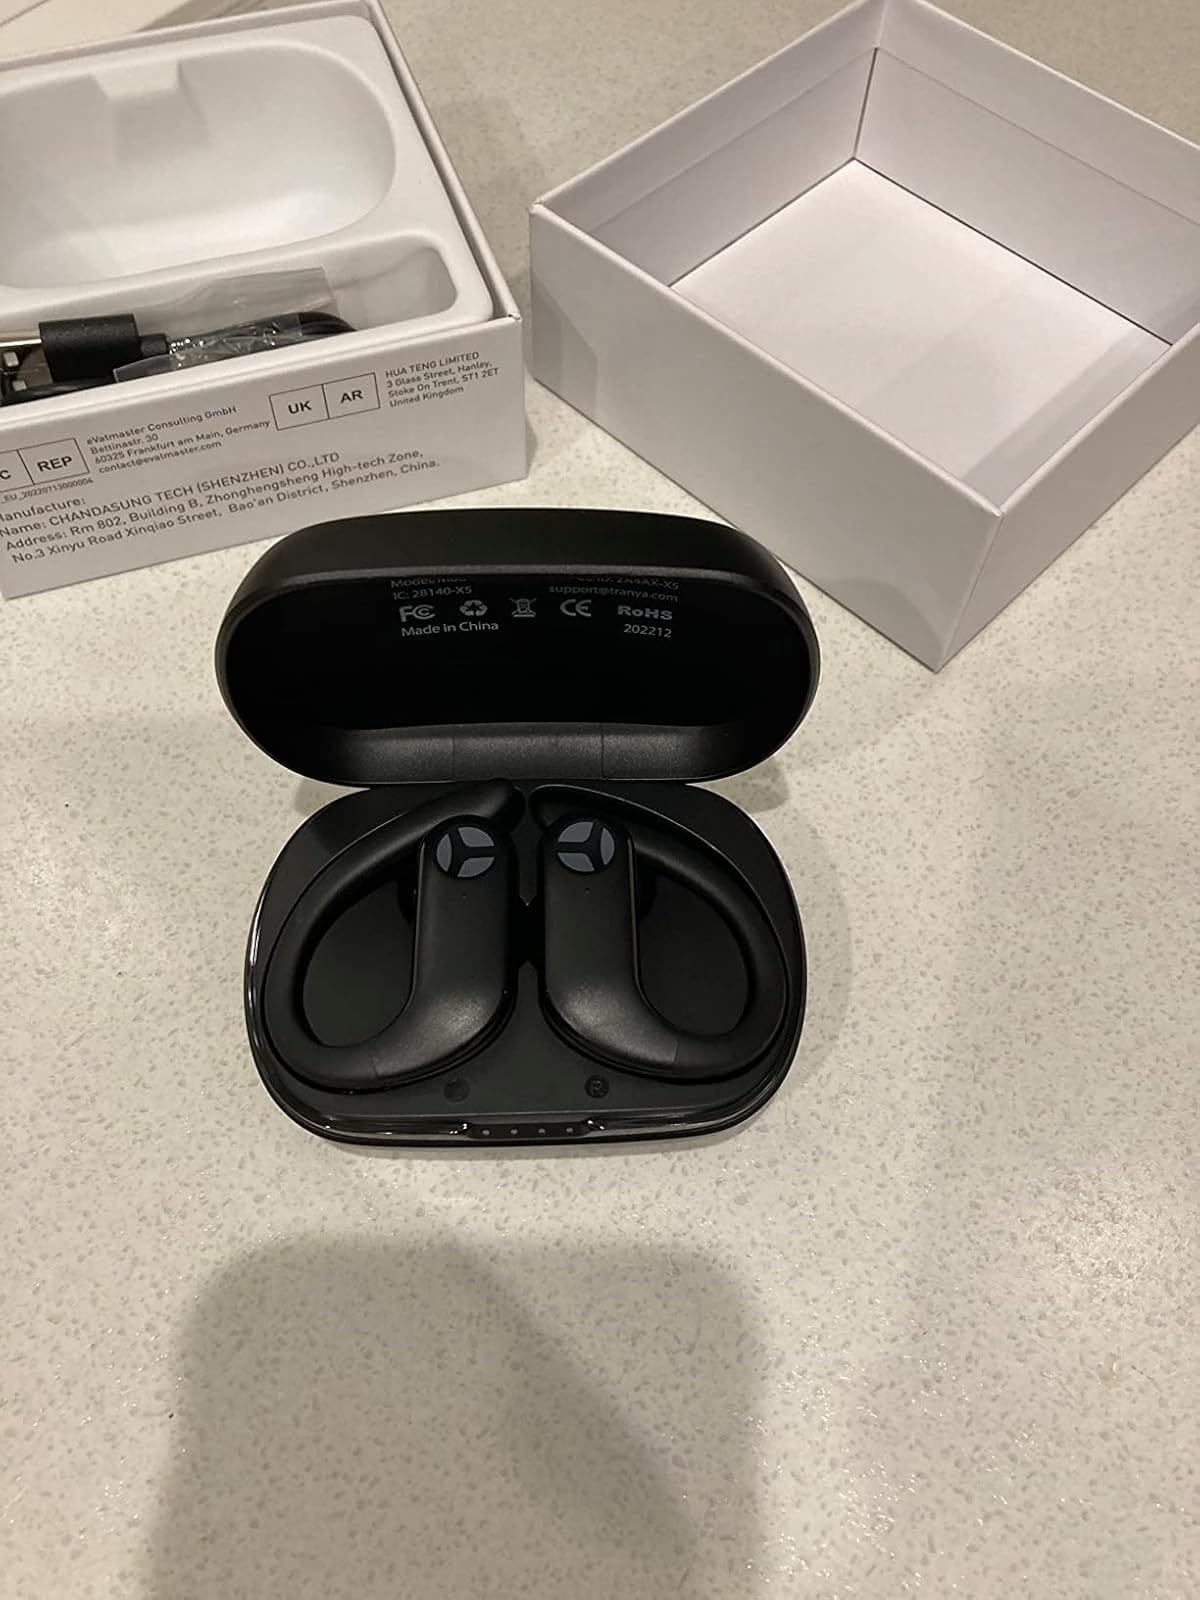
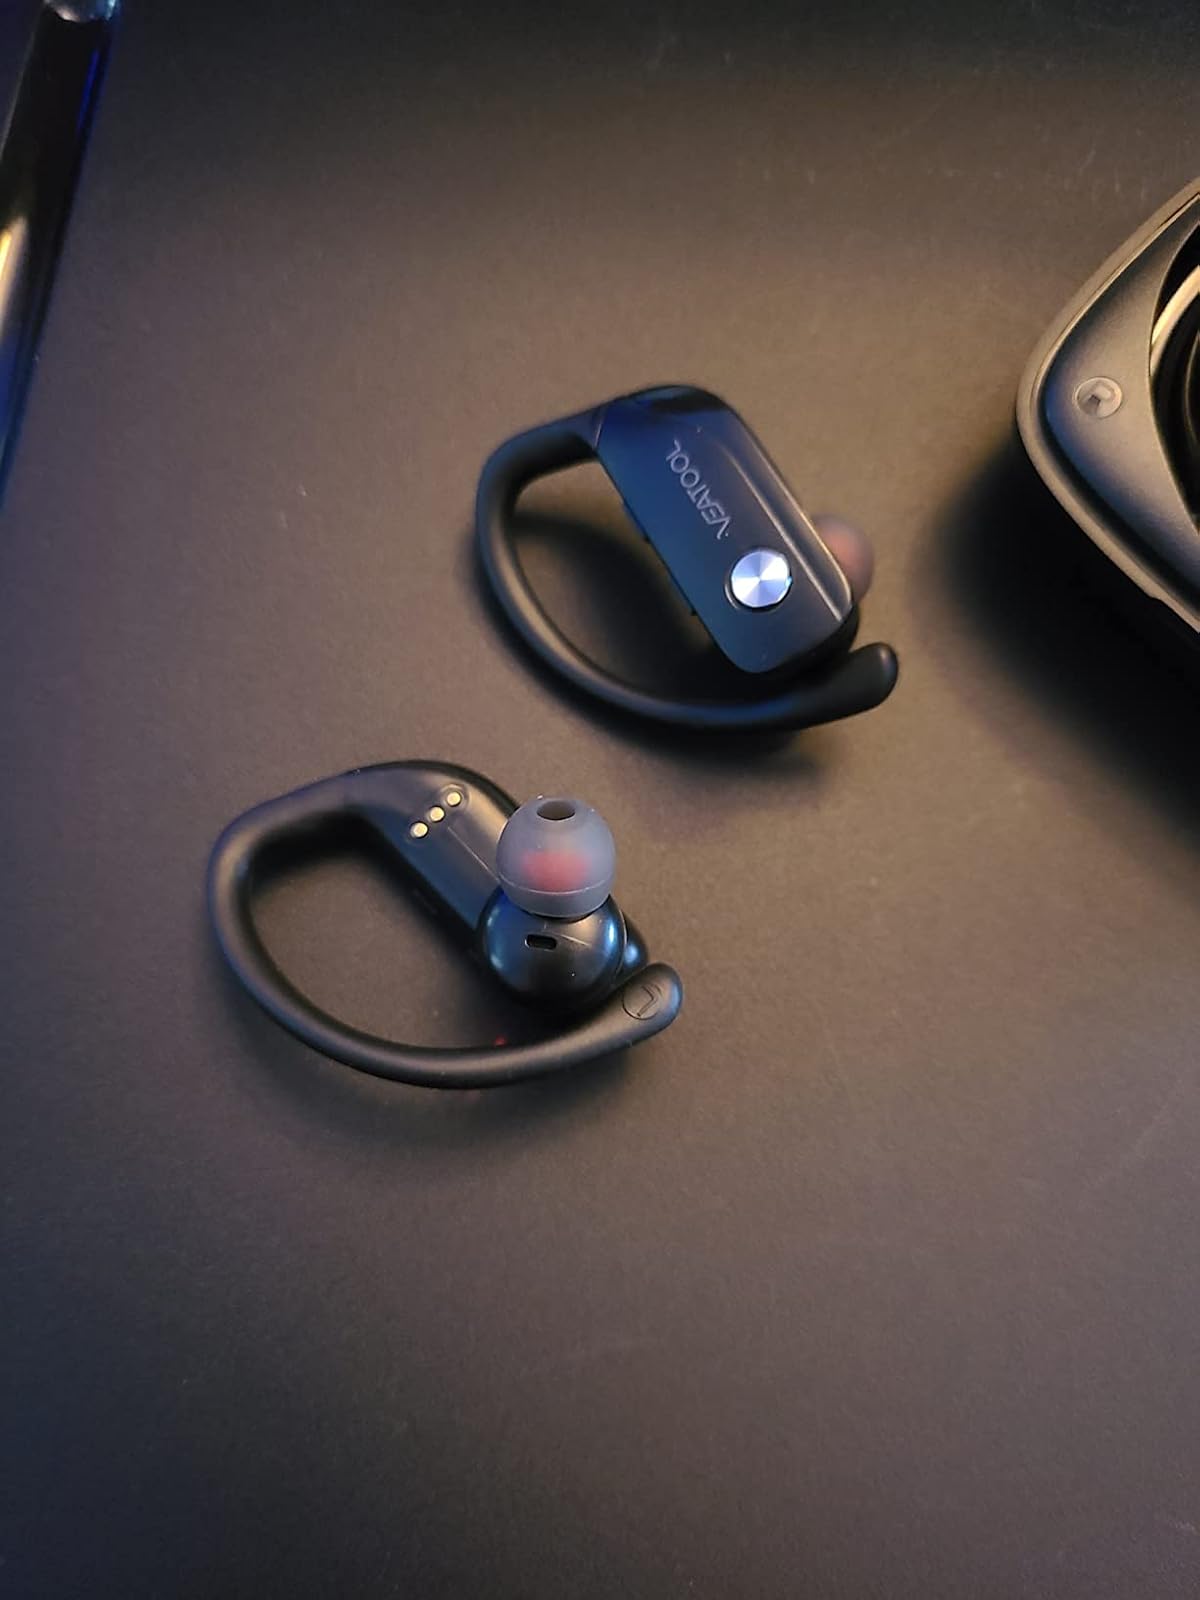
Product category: earbuds
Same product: no